Malamakkavu Ayyappa Temple

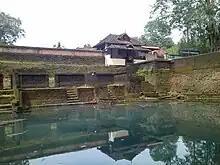
View of Malamakkavu Ayyappa Temple and temple pond, facing west

The legend, which the temple shares with many other temples across Kerala is that, many hundreds of years ago a Cherumi couple chanced upon a divine rock while grazing the forest with their live-stock. The rock bled blood upon being struck with a sickle and thus its divinity was made apparent to all. Soon word went around of the discovery of a divine entity in the forest and the deity was formally instated in a specially made sanctum. A small temple (Kavu) was established around the idol. Not much historic records exist to authenticate the antiquity of the temple, but written records exist which prove that the temple is more than 300 years old.